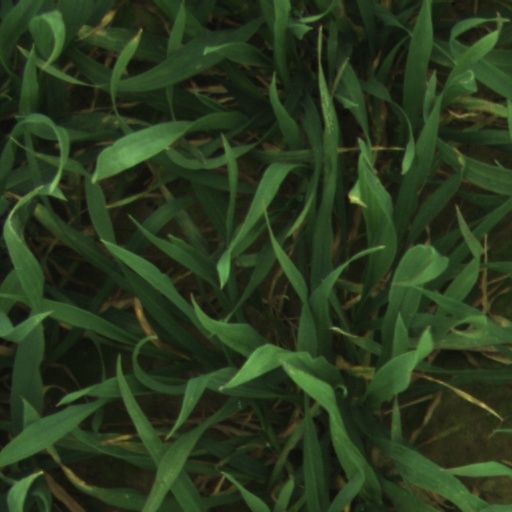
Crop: wheat